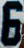
Number: 6